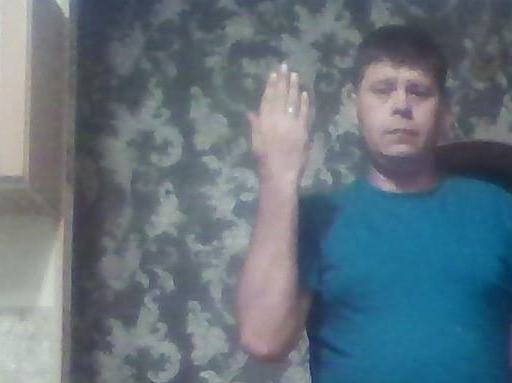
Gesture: stop_inverted